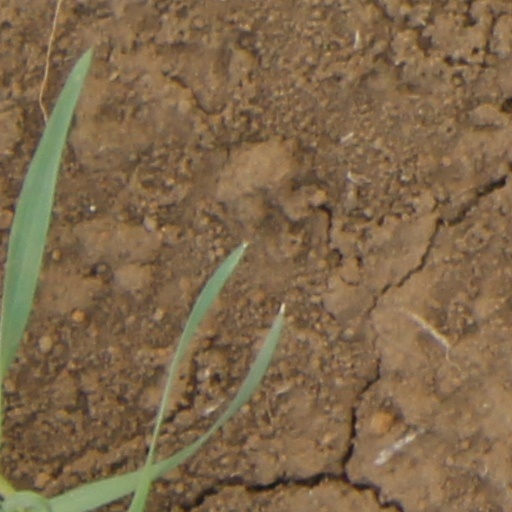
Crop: wheat